Polymath

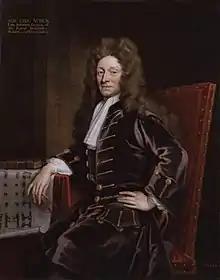
"Portrait of Sir Christopher Wren" by Godfrey Kneller, 1711. Best known as an architect, Christopher Wren was also an astronomer, mathematician and physicist

The term "Renaissance man" was first recorded in written English in the early 20th century. It is used to refer to great thinkers living before, during, or after the Renaissance. Leonardo da Vinci has often been described as the archetype of the Renaissance man, a man of "unquenchable curiosity" and "feverishly inventive imagination". Many notable polymaths lived during the Renaissance period, a cultural movement that spanned roughly the 14th through to the 17th century that began in Italy in the Late Middle Ages and later spread to the rest of Europe. These polymaths had a rounded approach to education that reflected the ideals of the humanists of the time. A gentleman or courtier of that era was expected to speak several languages, play a musical instrument, write poetry, and so on; thus fulfilling the Renaissance ideal.